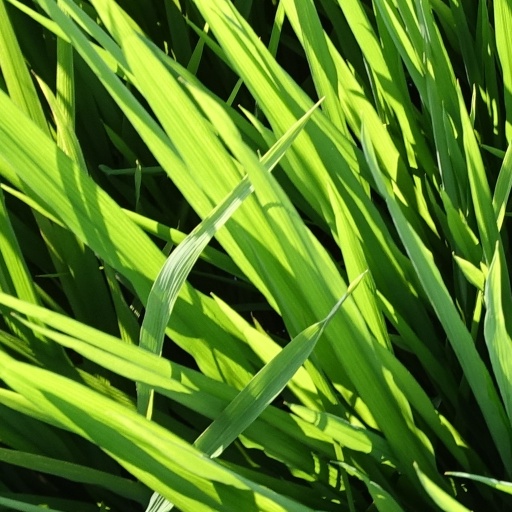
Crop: rice